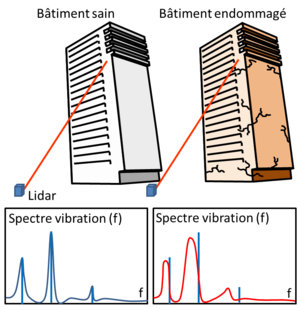
Principe du diagnostic structurel à distance de bâtiments potentiellement endommagés par lidar. Les modes de vibration d'un immeuble sont de fréquence plus faible et plus amortis après un endommagement.
La télédétection par laser ou lidar, acronyme de l'expression en langue anglaise « light detection and ranging » ou « laser detection and ranging », est une technique de mesure à distance fondée sur l'analyse des propriétés d'un faisceau de lumière renvoyé vers son émetteur.